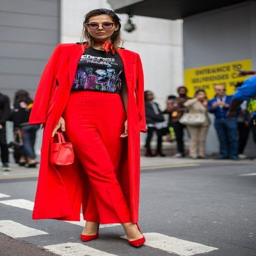
see best street style from the spring season .